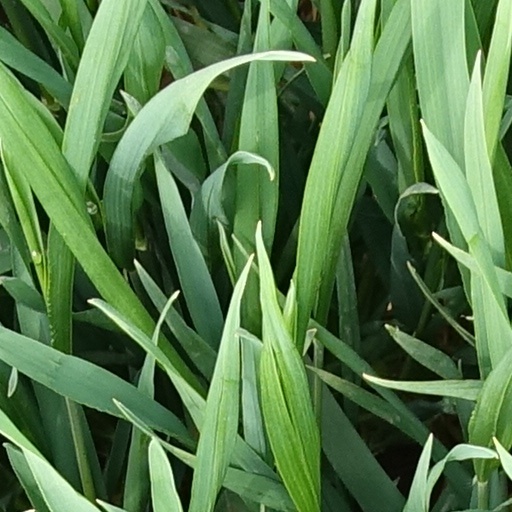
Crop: wheat